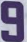
Number: 9